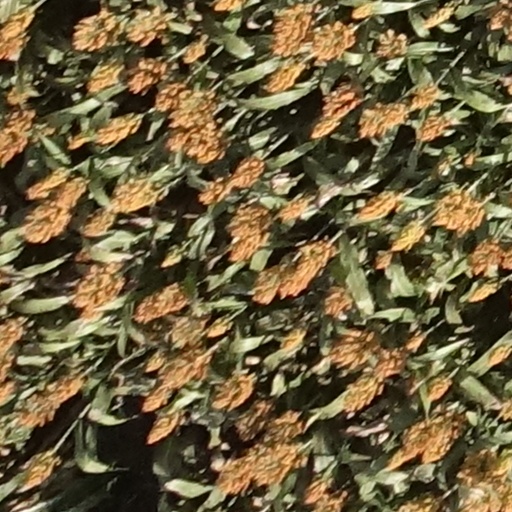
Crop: sorghum